Mikie Sherrill

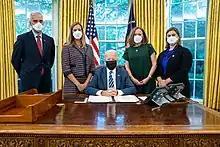
Sherrill with President Joe Biden, Denis McDonough, Kathleen Rice, and Elissa Slotkin in 2021

On May 11, 2017, Sherrill launched her campaign for New Jersey's 11th congressional district in the United States House of Representatives. The seat had been held by 12-term Republican incumbent Rodney Frelinghuysen, the chairman of the House Appropriations Committee, who in January 2018 announced he would not seek reelection. The district had long been considered a Republican stronghold, even after it had been made slightly more Democratic on paper by pushing it further into Essex County, including a slice of Montclair around Sherrill's home. Frelinghuysen had been reelected three more times from this redrawn district without serious difficulty, but was thought to be vulnerable after Donald Trump carried it by just a single point in 2016.